Franca Florio

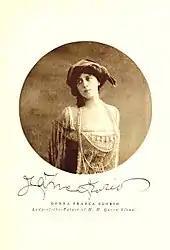
Donna Franca in 1911.

Despite the impoverishment of the family, the prestigious ancestry of Donna Franca made her a good catch, especially in the eyes of the Sicilian high bourgeoisie looking for nobility. Therefore, on 11 February 1893, at the age of 19, Franca married the entrepreneur and shipowner Ignazio Florio Jr., heir of the Florio family's economic empire. The assets of Ignazio Florio Jr. included the Florio winery (leading company in the production of "Marsala" wine), the whole Aegadian Islands archipelagos with a large tuna catching and processing plant, the Fonderia Oretea, the Banco Florio (Sicily's correspondent bank of the Rothschilds ), and most importantly 40% of the Navigazione Generale Italiana.